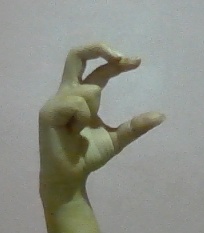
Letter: thal